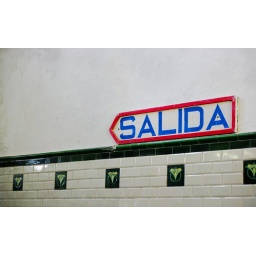
Exit sign in Spanish. On a white wall with ceramic tiles.